Pruzilly

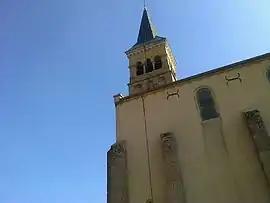
The church in Pruzilly

Pruzilly is a commune in the Saône-et-Loire department in the region of Bourgogne-Franche-Comté in eastern France.